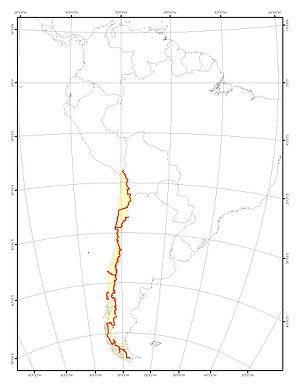
Le Sendero de Chile est un réseau de sentiers de randonnée qui traversent le territoire chilien du nord au sud. Ce réseau est organisé par la fondation "sendero de Chile", financée par le gouvernement chilien et placée sous l'autorité de la Commission Nationale de l'Environnement.